Photograph (Ringo Starr song)

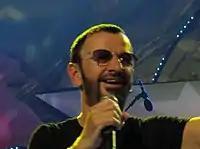
Starr performing with his All-Starr Band in 2011

Following his return to touring in July 1989 – the first tour for Starr since the Beatles quit performing live in 1966Sandall, Robert (January 1991). "Ringo Starr". "Q". Available at Rock's Backpages (subscription required). – he has played "Photograph" regularly with the various incarnations of his All-Starr Band. Eschewing his drum kit for the role of lead singer, Starr often closed his shows with the song (before returning for an encore) during tours he made between 1989 and 2000. A live version appeared on the 1990 album and video "Ringo Starr and His All-Starr Band". Recorded at the Greek Theatre in Los Angeles on 3 September 1989, it features the original All-Starr line-up of Starr, Billy Preston, Jim Keltner, Rick Danko, Levon Helm, Dr. John, Joe Walsh, Nils Lofgren and Clarence Clemons.